New Town, Kolkata

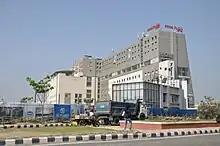
Pride Plaza Hotel

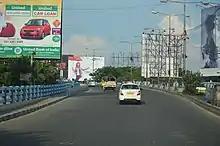
Box Bridge connects New Town with Salt Lake along Biswa Bangla Sarani over Kestopur Canal

New Town has a proposed area of 93.9 km in which 30.8 km is used for township and 60.354 km area is under planning. The township of New Town is divided into Action Area I, II, III and a Central Business District. The erstwhile planning area of HIDCO also included Action Area - IV (still not started). The Central Business District (CBD) is located between Action Area - I & II. HIDCO installed the geographic information system (GIS) to integrate the database on the number of house owners, property tax, mutation, building construction etc. in New Town.